Ingimundr (tenth century)

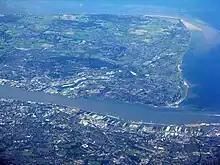
The northern tip of the Wirral peninsula looking west from a position over Liverpool.

Ingimundr, also known as Hingamund, Igmunt, Ingimund, was a tenth century Viking warlord. In 902, Irish sources record that the Vikings were driven from Dublin. It is almost certainly in the context of this exodus that Ingimundr appears on record. He is recorded to have led the abortive settlement of Norsemen on Anglesey, before being driven out from there as well. He appears to have then led his folk to the Wirral peninsula, where the English allowed him to settle his followers. Ingimundr's invasion of Anglesey may be the most notable Viking attack in Welsh history.